Kingdom of Poland (1917–1918)

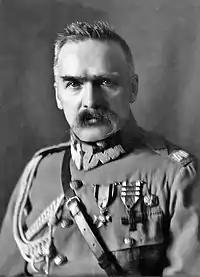
Józef Piłsudski

In August 1918, Achille Ratti arrived in Warsaw as an apostolic visitor to adjust the Catholic Church to the altered political circumstances. This appointment was mainly due to the influence of German Chancellor Georg von Hertling and Eugenio Pacelli, since 1917 Nuncio to Bavaria in Munich. Ratti gained fame in 1920 for being the only diplomat to stay in Warsaw during the Polish–Soviet War and was elected as Pope Pius XI in 1922.